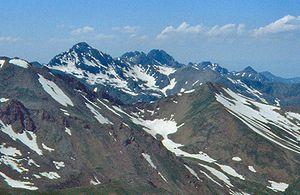
Le Kaputjugh est une montagne dans le sud du Zanguezour à la frontière arméno-azerbaïdjanaise qui s'élève à 3 904 mètres d'altitude. Plus précisément, le Kaputjugh est situé à la frontière entre la région de Syunik en Arménie et le Nakhitchevan en Azerbaïdjan.
L’Azerbaïdjan, en forme longue la république d'Azerbaïdjan, est un pays du Caucase situé sur la ligne de division entre l'Europe et l'Asie. Sa capitale est Bakou, sa langue officielle est l'azéri et sa monnaie est le manat. Le pays a gagné son indépendance au moment de l'éclatement de l'Union des républiques socialistes soviétiques en 1991.
L'Azerbaïdjan est un pays situé dans le Caucase. Les trois caractéristiques géographiques principales sont les rives de la mer Caspienne qui constituent le littoral à l'est, les montagnes de la chaîne du Grand Caucase au nord et le Petit Caucase à l'ouest et les plaines situées au centre du pays. La superficie de l'Azerbaïdjan est équivalente à celle d'un pays comme le Portugal, soit approximativement de 86 600 km². Des trois pays de la Transcaucasie, c'est celui qui possède le plus grand espace géographique.